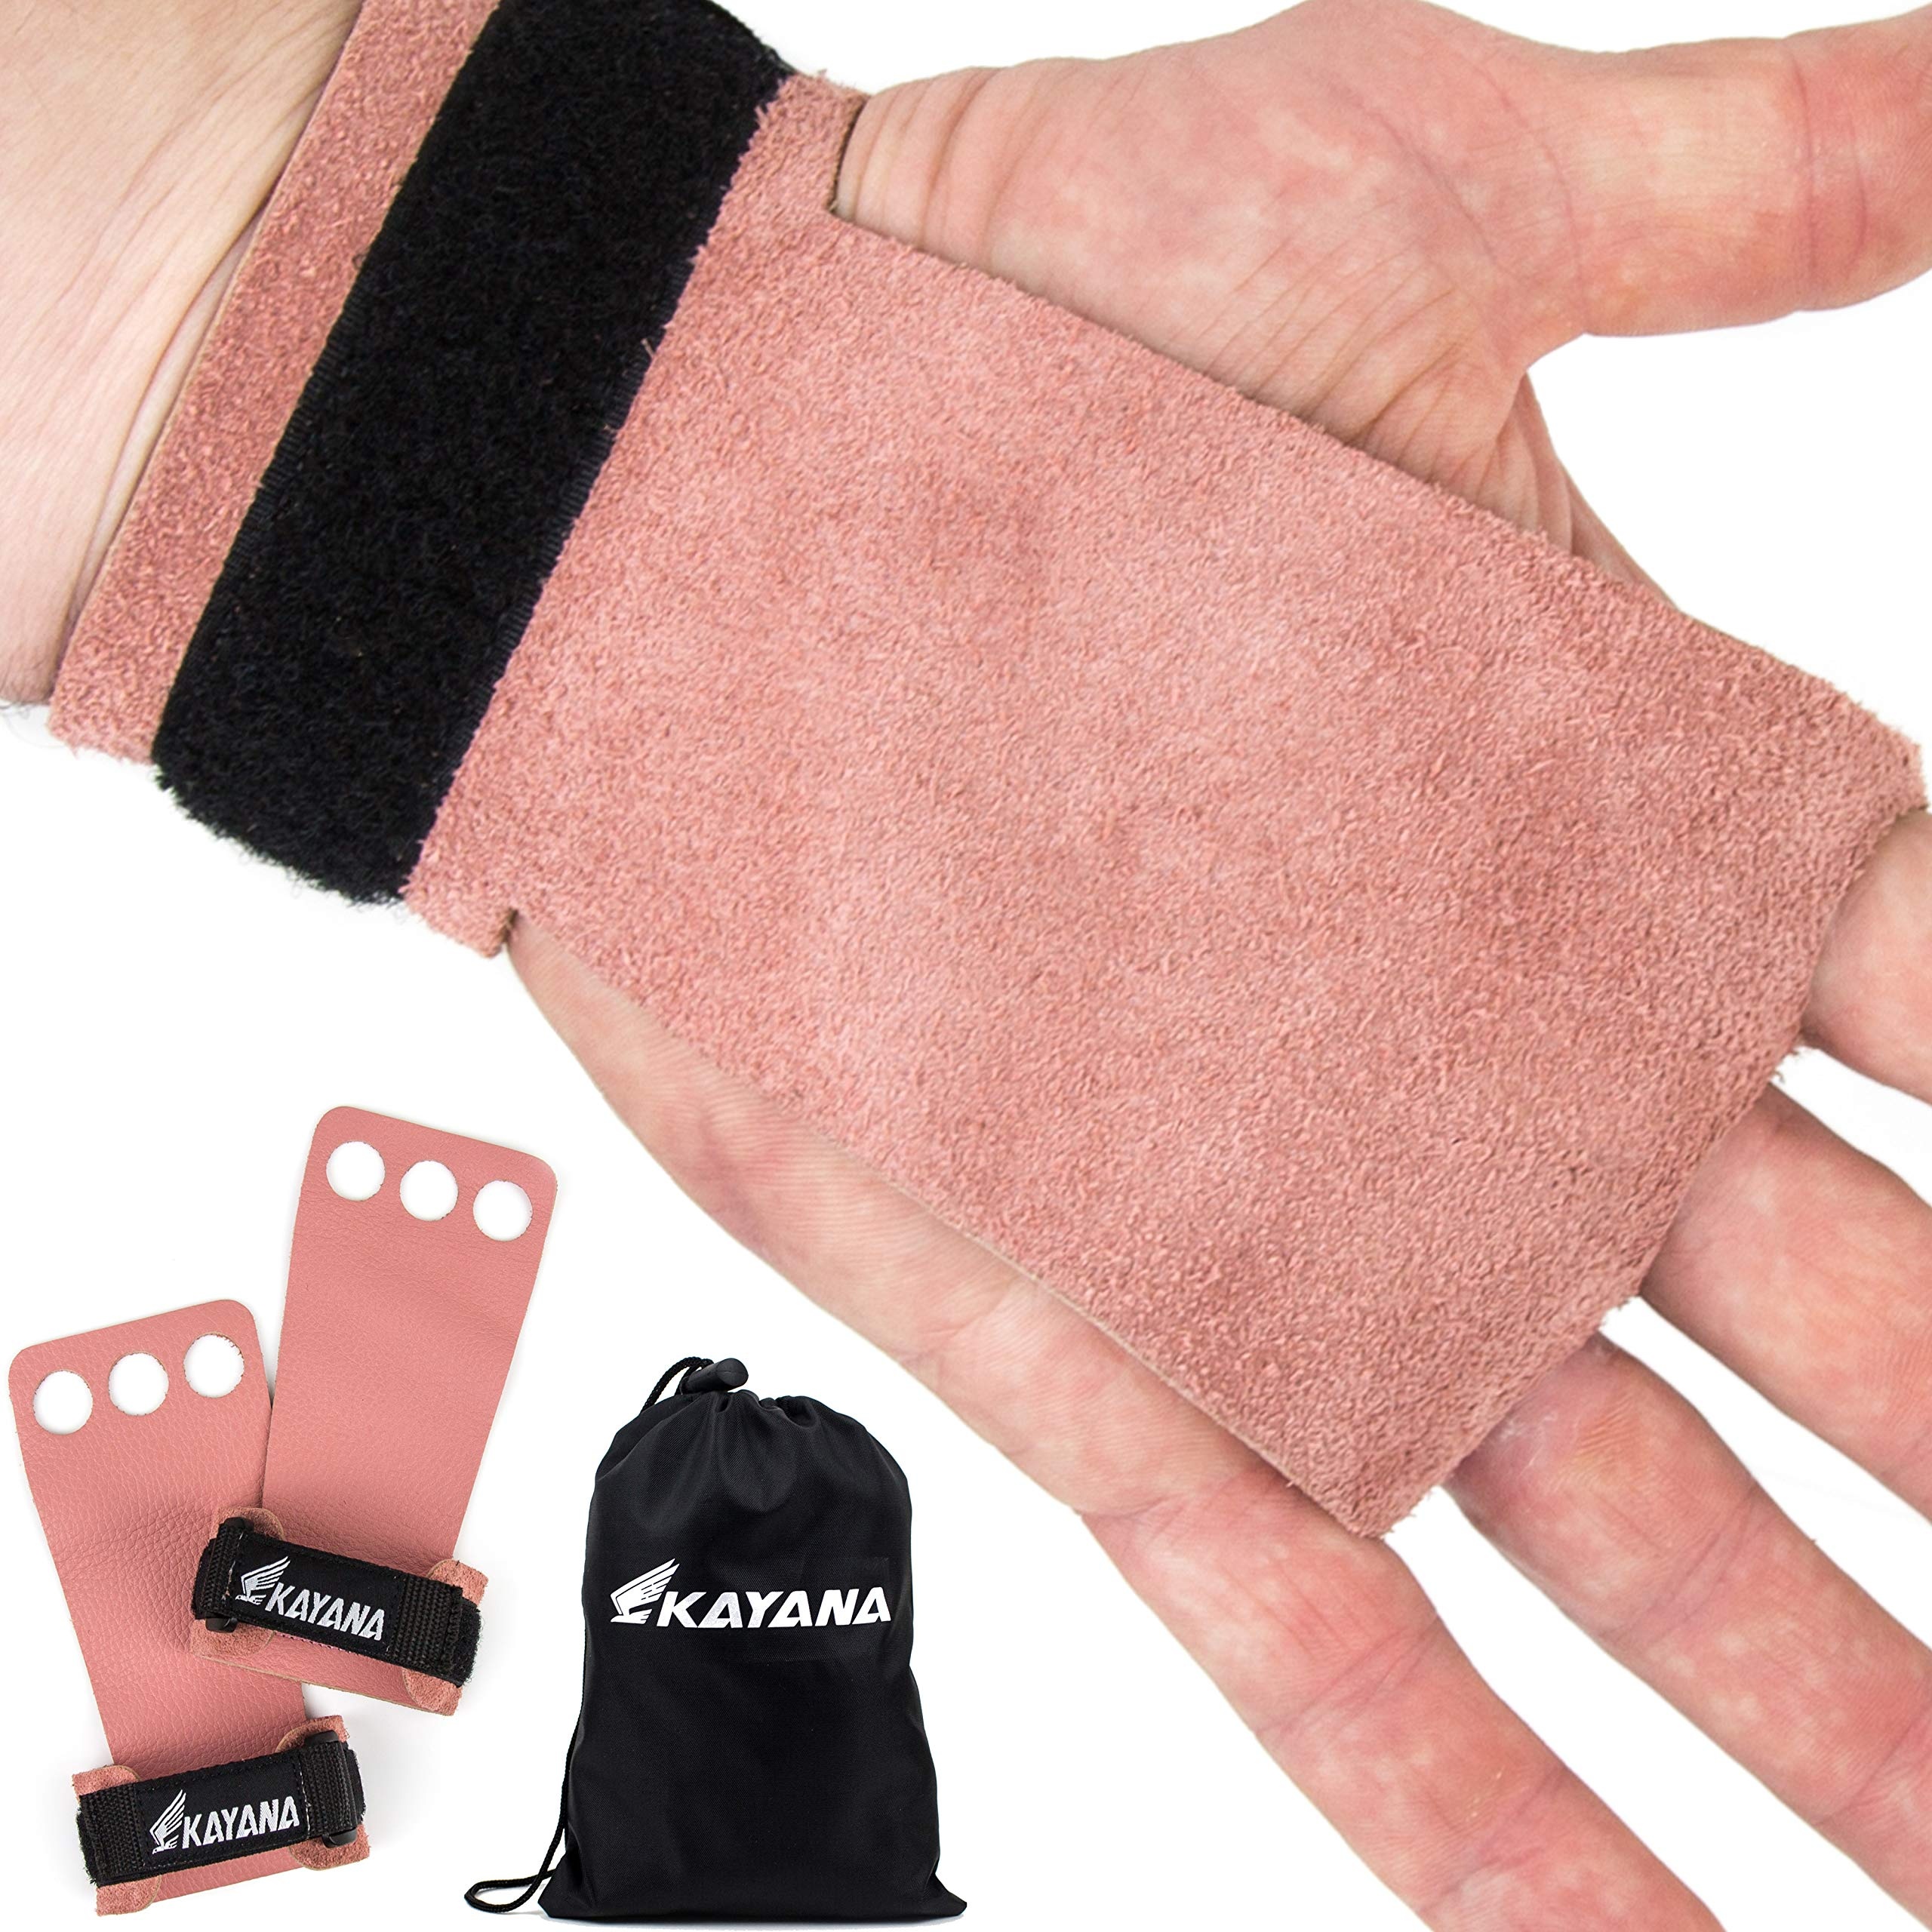
KAYANA 3 Hole Leather Gymnastics Hand Grips - Palm Protection and Wrist Support for Cross Training, Kettlebells, Pull ups, Weightlifting, Chin ups, Workout, Exercise Youth Pink Small
KAYANA 3 Hole Leather Gymnastics Hand Grips - Palm Protection and Wrist Support for Cross Training, Kettlebells, Pull ups, Weightlifting, Chin ups, Workout, Exercise Let’s admit it! Staying fit requires work - a lot of HARD work. And those who are not afraid of working hard will get positive results. It’s important to keep an attractive state of mind, but it’s also important to have an attractive body! Do you dream of standing out in the crowd and looking positively different from others? Then work hard on yourself! And looking back, you will realize that your hard workout was worth all the effort, time, and sweat! We are here to help you achieve your goals and stand out in the crowd. We have designed our grips so that nothing can stop you from making your dreams come true. No matter the workout, you will stay 100% protected with KAYANA grips. Don’t let anything hold you back! Get your KAYANA grips today and follow your dreams! Premium KAYANA grips are made with 100% genuine, high-quality leather, and are ideal for gymnastics, weight lifting, cross training, pullups, kettlebells and so much more. Witness the difference they bring into your routine exercise, pushing you through an extra round of pull ups, chin ups, weightlifting, kettlebell swings or ANY kind of exercise where you need a proven protection for your hands to help you perform better and achieve your goals without anything getting in your way! Read more KAYANA lightweight, flexible grips provide you with superior protection against wrist strains, calluses, hand tears, and blisters. Their improved design has a wider wrist strap that WILL NOT dig into your wrist. No more sore wrists! The open design allows your hands to breathe naturally, while also absorbing sweat and ensuring a strong grip for bars and lifts so that you can work on your muscles over and over again! Read more Various sizes, colors and styles KAYANA 2-hole Hand Grips If you are debating between the sizes, we recommend you go with a smaller size. KAYANA 3-hole Hand Grips If you are looking for more coverage, then we recommend you choose our 3-hole grips Youth Sizes Youth Small: Fits up to 3"Youth Medium: 3" to 3.5" Read more Product Features HIGH-QUALITY HAND GRIPS Are you tired of flimsy, low-quality grips that dont give you the protection you need? Then try these premium KAYANA grips that are made with genuine, high-quality leather, and are ideal for gymnastics, weight lifting, cross training, pullups, kettlebells and so much more. IMPROVED, COMFORTABLE & DURABLE KAYANA lightweight, flexible grips provide you with superior protection against wrist strains, calluses, hand tears, and blisters. Their improved design has a wider wrist strap that WILL NOT dig into your wrist. No more sore wrists! ELIMINATE SLIPPING The open design allows your hands to breathe naturally, while also absorbing sweat and ensuring a strong grip for bars and lifts so that you can work on your muscles over and over again! ATTRACTIVE DESIGN Available in several colors and sizes our grips are ideal for any hand size. Make sure to check out our youth sizes! And dont forget that we offer 2-hole and 3-hole options. Do your workout in style! CARRYING BAG INCLUDED KAYANA grips come with their own free bag so you can easily transport them to the gym, keeping them secure from and not letting them get tangled with your other items!
Brand: KAYANA
Category: Sporting Goods > Athletics > Gymnastics > Gymnastics Protective Gear > Gymnastics Grips